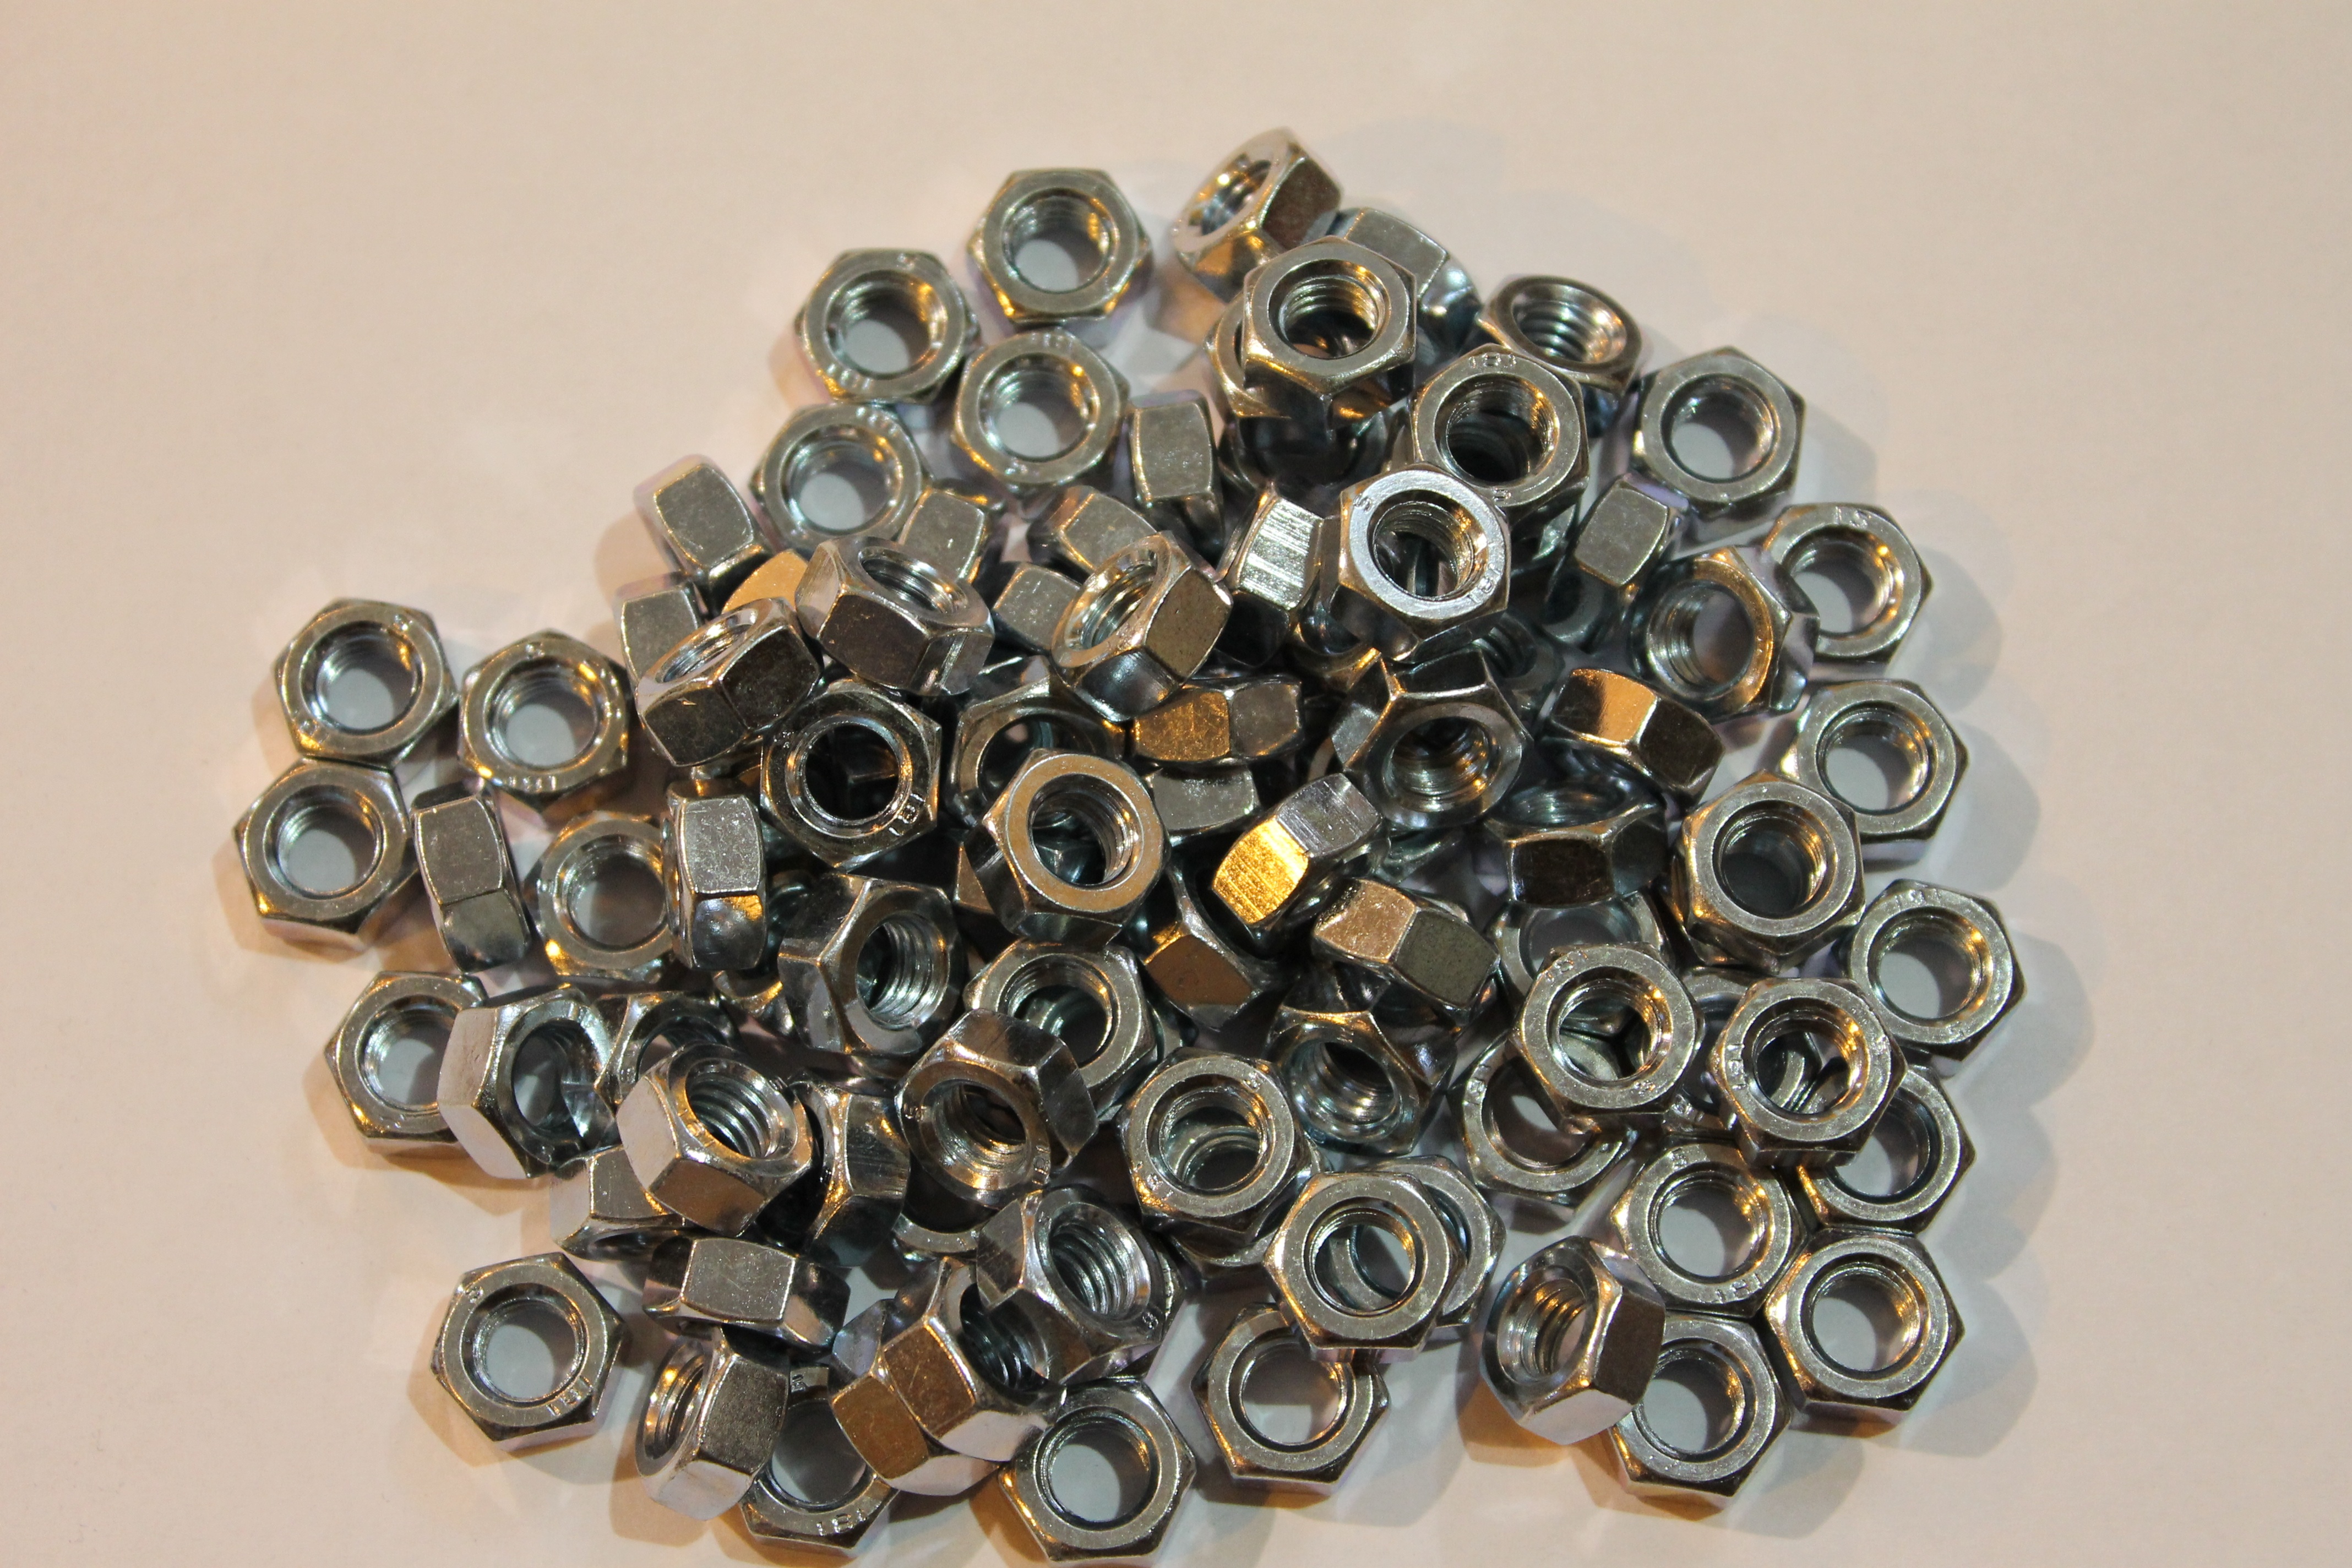
chain, metal, bead, screw, thread, jewellery, nuts, art, brass, section, the industry, fashion accessory